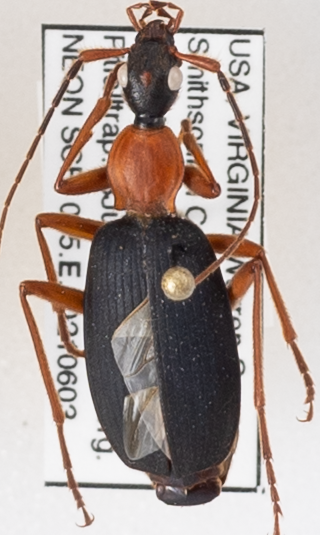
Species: Galerita bicolor
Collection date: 2021-06-03
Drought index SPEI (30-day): -1.532
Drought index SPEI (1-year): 0.072
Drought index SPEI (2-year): -0.24